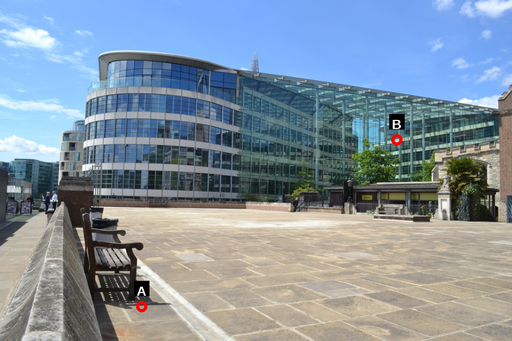
Question: Two points are circled on the image, labeled by A and B beside each circle. Which point is closer to the camera?
Select from the following choices.
(A) A is closer
(B) B is closer
Answer: A